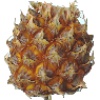
Label: Pineapple Mini 1